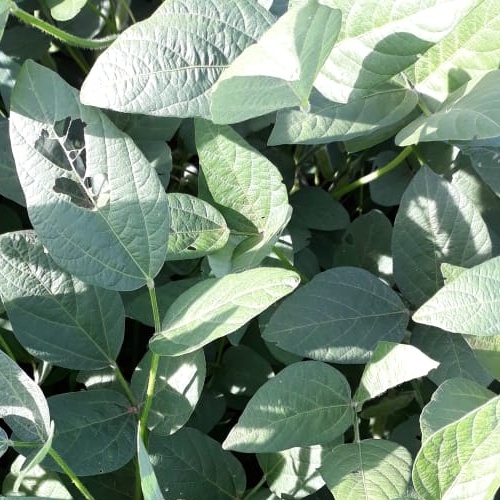
Label: Caterpillar